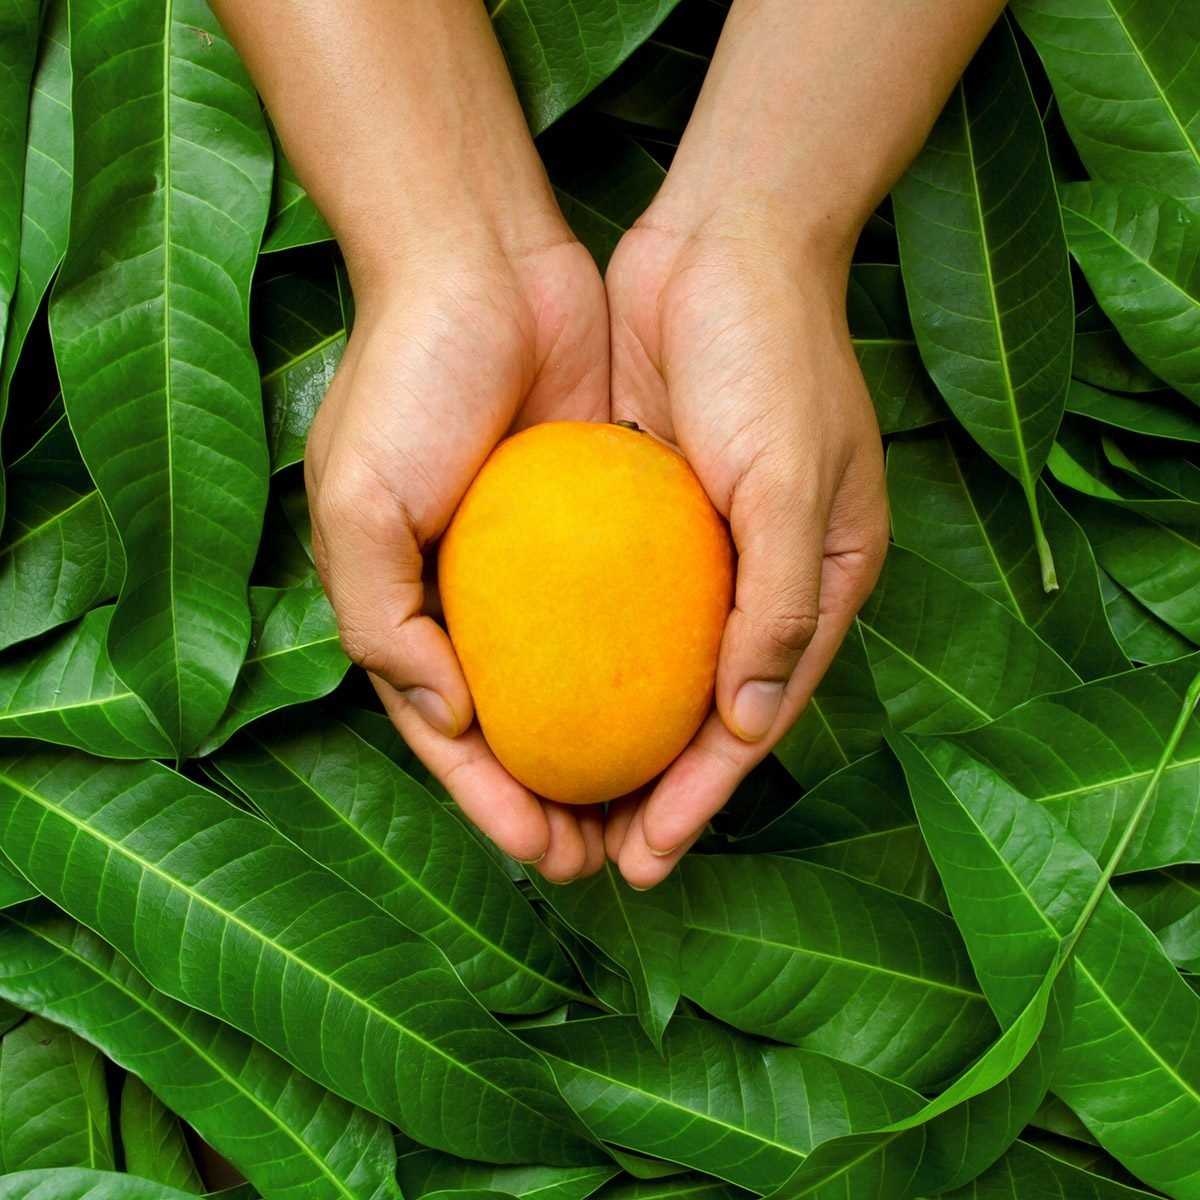
Label: Mango